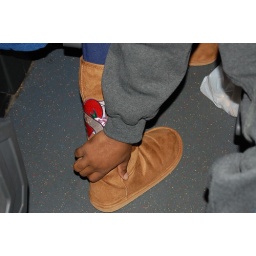
YAY Cassie! No pink crocs with long green Pathfinder socks under your dress! hehe : )